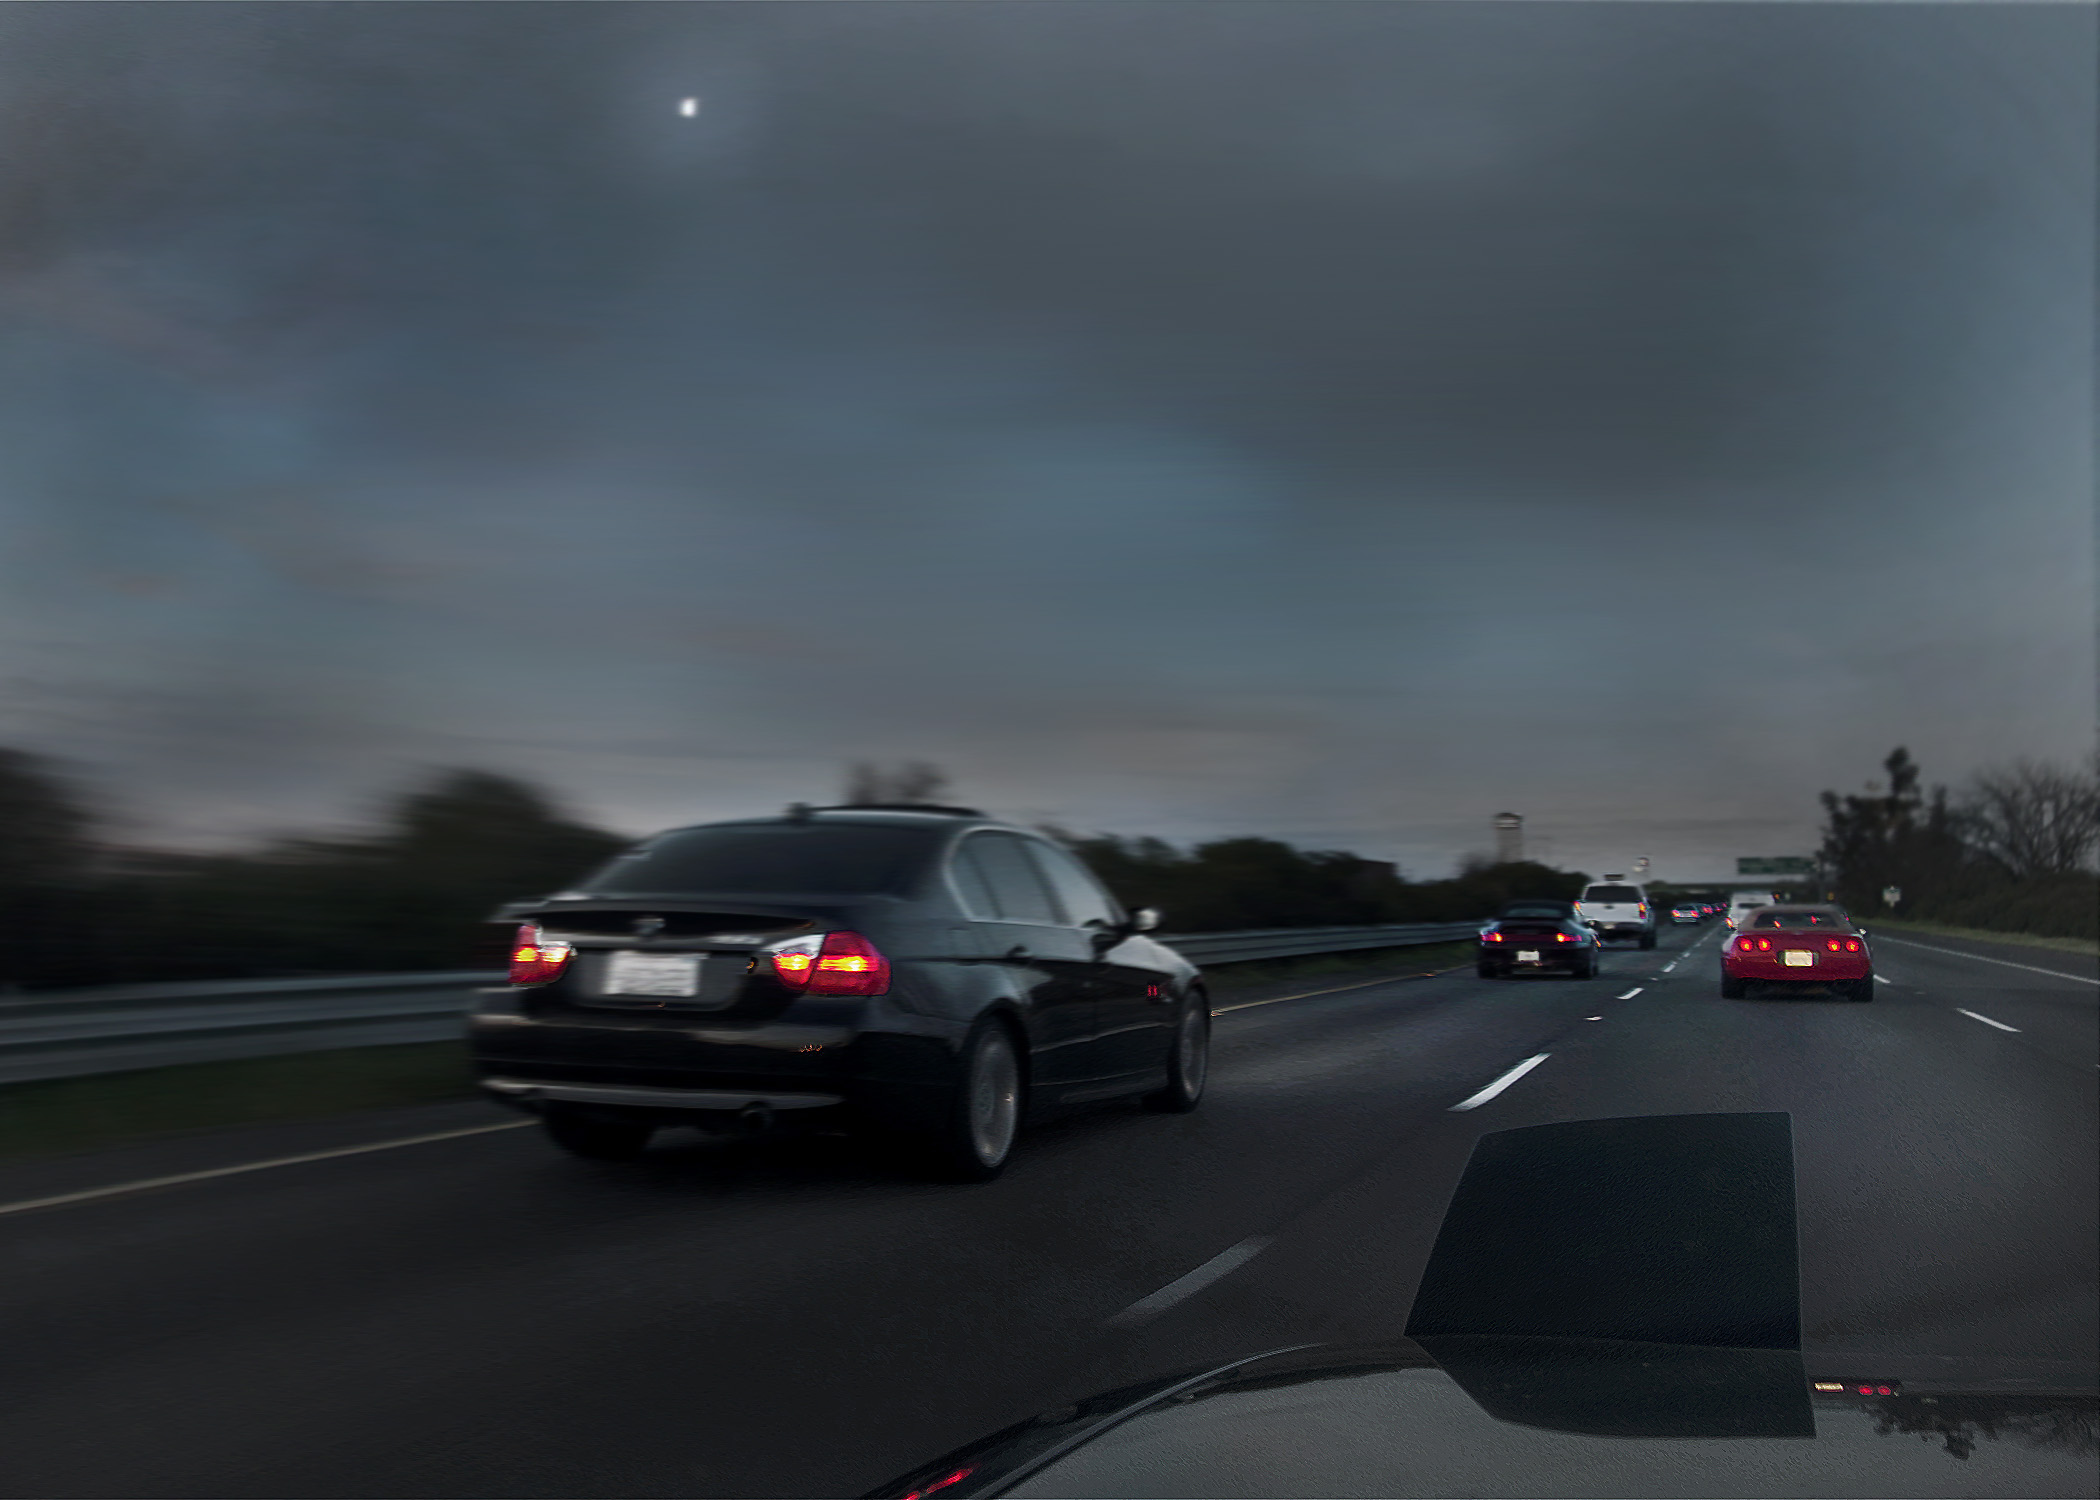
car, highway, driving, vehicle, sports car, supercar, screenshot, automobile make, automotive design